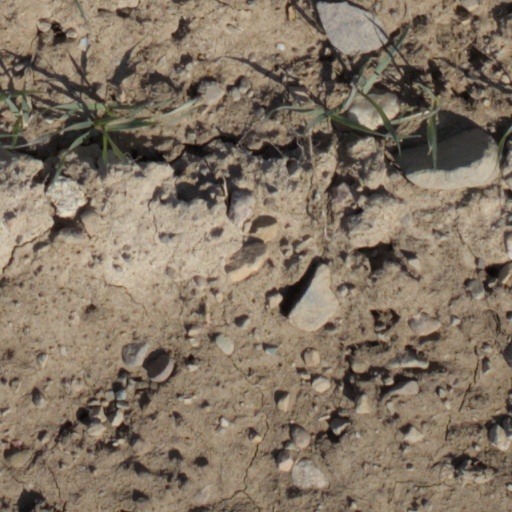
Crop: wheat